Pete Bossley

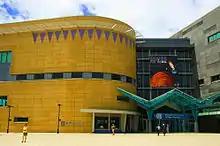
The Museum of New Zealand Te Papa Tongarewa

Peter James Bossley (born 1950) is a New Zealand architect based in Auckland, most recognised for his role leading the design team for the Museum of New Zealand Te Papa Tongarewa. Bossley was an adjunct professor at the Unitec Institute of Technology School of Architecture. He has received numerous awards, including the New Zealand Institute of Architects (NZIA) Gold Medal in 2012 for outstanding contributions to the practice of architecture.